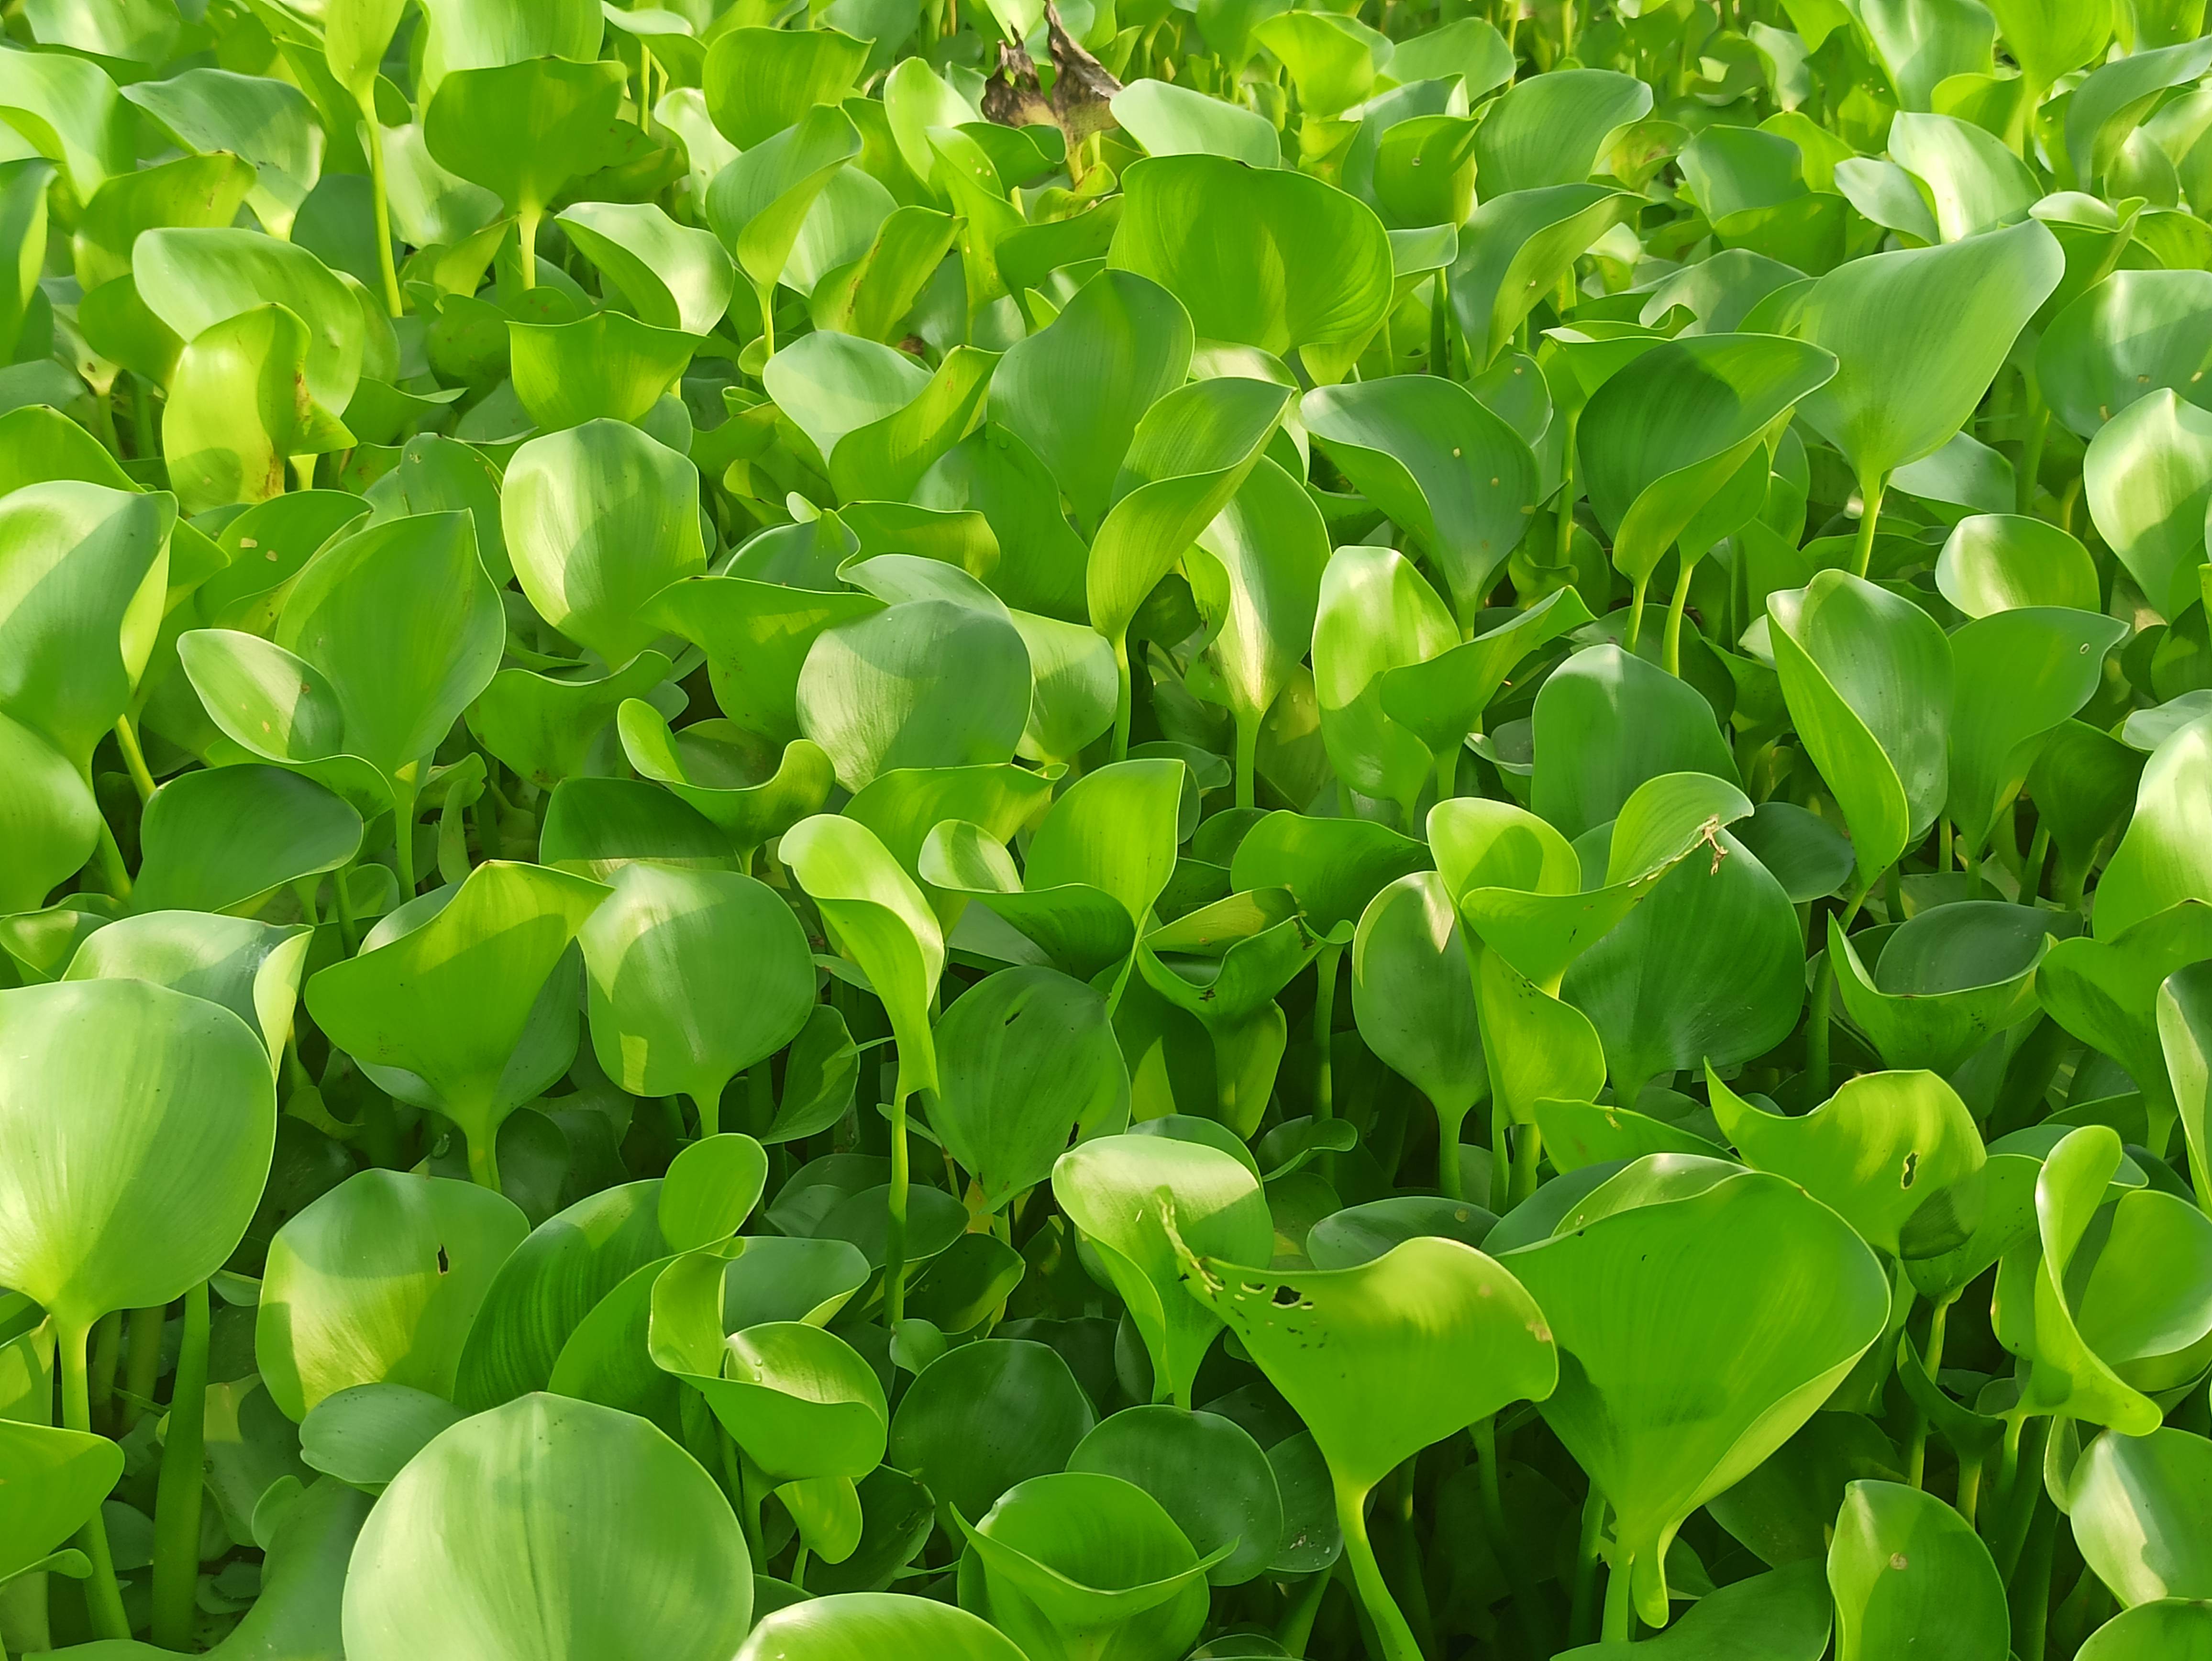
Species: Common Water Hyacinth (Eichornia crassipes)